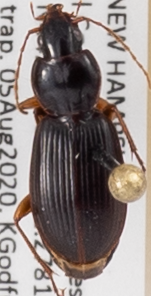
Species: Synuchus impunctatus
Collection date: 2020-08-05
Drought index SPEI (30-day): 0.016
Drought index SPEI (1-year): -0.048
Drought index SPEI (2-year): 0.594